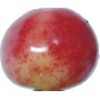
Label: Cherry Rainier 1